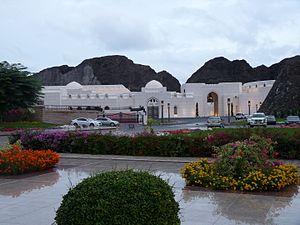
Palais royal Qasr Al Alam à Mascate (Oman). )